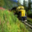
Label: train